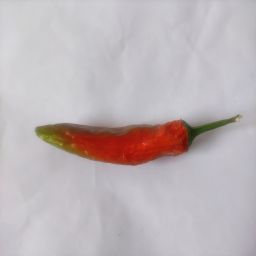
Crop: New Mexico Green Chile
Quality: Old